Mohsen Irannejad

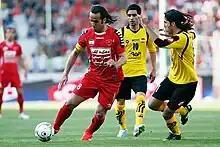
Ali Karimi (left) vs Mohsen Irannejad

Mohsen Irannejad (Persian: محسن ایرانژاد; born July 15, 1985) is an Iranian footballer who is a member of Arman Gohar Sirjan Club in the Azadegan League of Iran.